Vikings

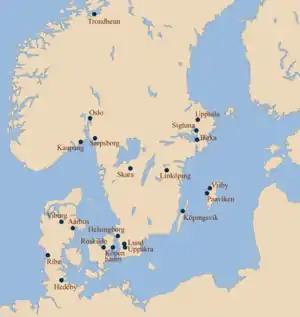
Viking-era towns of Scandinavia

The Viking Age in Scandinavian history is taken to have been the period from the earliest recorded raids by Norsemen in 793 until the Norman conquest of England in 1066. Vikings used the Norwegian Sea and Baltic Sea for sea routes to the south.